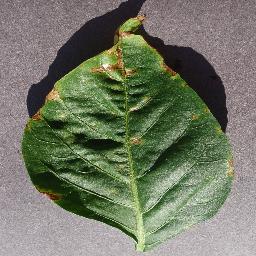
Label: Pepper,_bell___Bacterial_spot